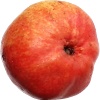
Label: Pear Red 1